That's What She Said (film)

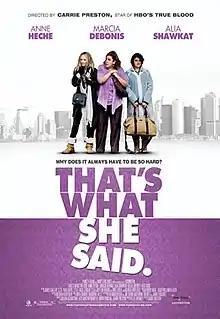
Film poster

That's What She Said is a 2012 American comedy film directed by Carrie Preston, written by Kellie Overbey, and starring Marcia DeBonis, Anne Heche, Alia Shawkat, and Miriam Shor.